The Wild Hunt of Odin

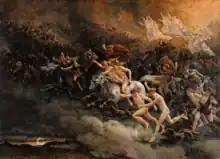
"The Wild Hunt of Odin", 1868. Oil on canvas, 169 × 241 cm.

Peter Nicolai Arbo (1831 – 1892) belonged to a group of Late Romantic Scandinavian painters who had inherited an interest in Norse mythology from the early 19th-century Romantics. The most prominent painters in this group were the Norwegian Arbo and the Swedes Mårten Eskil Winge (1825 – 1896) and August Malmström (1829 – 1901). In accordance with writers like Adam Oehlenschläger and N. F. S. Grundtvig, they viewed their mythological paintings as ethical allegories and not as representations of real deities. In modern culture, the Wild Hunt had been popularized by Jacob Grimm, who in "Deutsche Mythologie" (1835) presented it as a pagan element that survived into Christian times, where it had been adapted into a demonic phenomenon. It had been used by 19th-century continental painters such as Joseph von Führich and , whose works Arbo was familiar with. It is also likely that Arbo was familiar with writings about the Wild Hunt by the Norwegian folklorist Peter Christen Asbjørnsen. Arbo depicted the Wild Hunt several times and made a first oil painting of it in 1868. The 1868 version, which shows the hunters in profile, is owned by the Drammen Museum and is on a long-term loan to Nordnorsk Kunstmuseum in Tromsø.